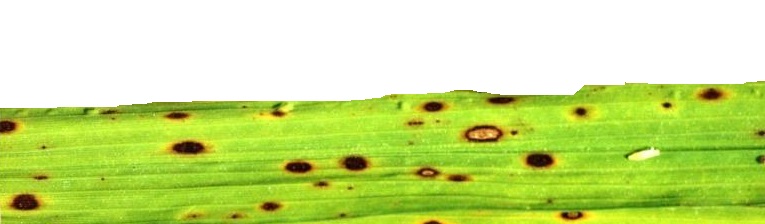
Nhãn: Bệnh Đốm Nâu ( Brown spot )